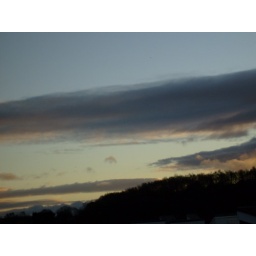
Theres a little cloud in the middle of the photo that reminded me of a bird in flight.